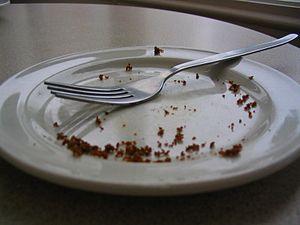
Copié de l'article intitulé en:Image:Crumbs saucer fork.jpg. Polski: Widelec i talerz